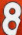
Number: 8